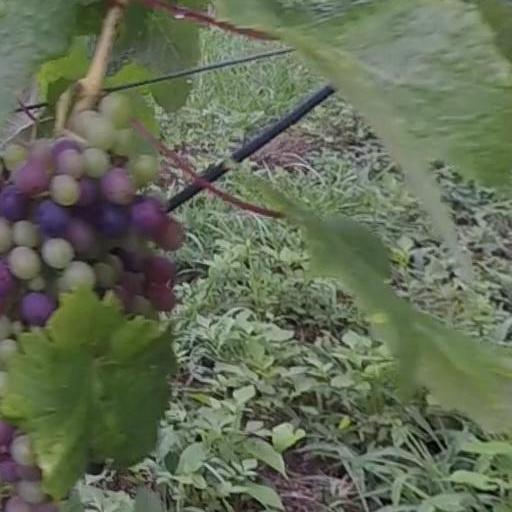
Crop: grape